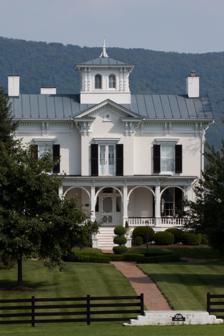
Building: J. W. R. Moore House
Country: United States of America
Year built: 1871
Historic house in Virginia, United States United States historic place J.W.R. Moore House U.S. National Register of Historic Places Virginia Landmarks Register J.W.R. Moore House, August 2012 Show map of Virginia Show map of the United States Location 5588 Main St., Mount Jackson, Virginia Coordinates 38°45′13″N 78°38′5″W / 38.75361°N 78.63472°W / 38.75361; -78.63472 Area 5.6 acres (2.3 ha) Built 1871 ( 1871 ) Architectural style Italianate NRHP reference No. 05001275 VLR No. 265-5002 Significant dates Added to NRHP November 16, 2005 Designated VLR September 14, 2005 J.W.R. Moore House , also known as the J.W. Miller House and J.C. Biller House, is a historic home located at Mount Jackson , Shenandoah County, Virginia . It was built in 1871, and is a two-story, three-bay, L-shaped brick dwelling in the Italianate style.   It features elaborate wood trim and a large, square belvedere with a tall finial.  Also on the property are the contributing brick combination icehouse / smokehouse / summer kitchen (c. 1871) and a frame tenant house. It was listed on the National Register of Historic Places in 2005. References